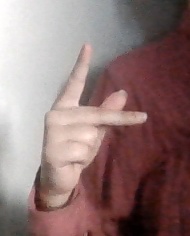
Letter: dha